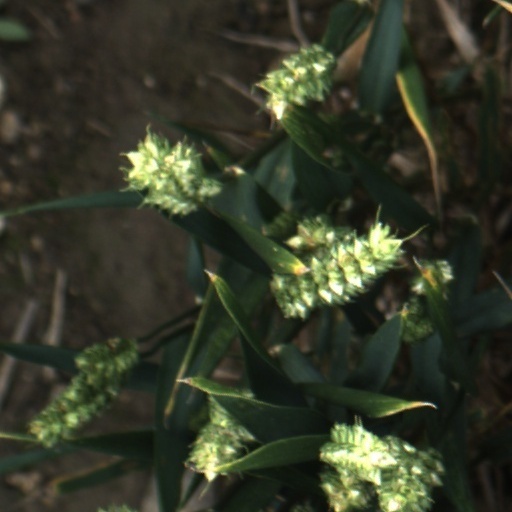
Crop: wheat